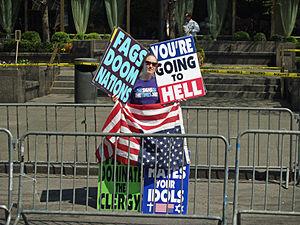
La Westboro Baptist Church est une petite organisation religieuse américaine, fondée par Fred Phelps et principalement composée de membres de la famille de ce dernier. Basée à Topeka, elle doit sa notoriété aux manifestations provocatrices qu'organisent ses membres à travers le pays et à son discours ouvertement haineux, dirigé principalement contre l'homosexualité mais aussi, plus largement, contre la société contemporaine américaine dans son ensemble et toutes les autres religions. Son slogan le plus connu est God hates fags, qui est également le nom de son principal site web.